Agnostic Front

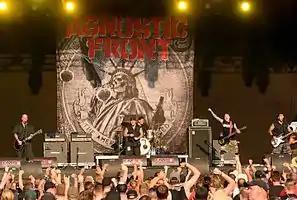
Agnostic Front performing in 2016

Agnostic Front is an American hardcore punk band from New York City. Founded in 1980, the band is considered an important influence on the New York hardcore scene, as well as a pioneer of the crossover thrash genre.